History of South Georgia and the South Sandwich Islands

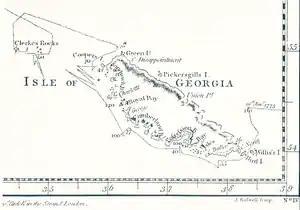
1777 South-Up map of South Georgia (Cpt. James Cook)

South Georgia's coast and waters have been surveyed by a number of expeditions since those of Cook and Bellingshausen. In particular, the extensive oceanographic investigations carried out by the Discovery Committee from 1925 to 1951 yielded an enormous amount of scientific results and data, including the discovery of the Antarctic Convergence. The first land-based scientific expedition on South Georgia was the 1882–83 German Polar Year expedition at Moltke Harbour, Royal Bay.